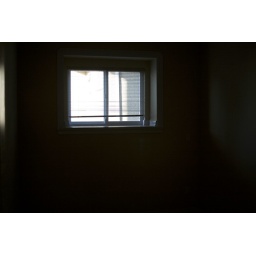
Our New house in burnaby, window in the rental suite